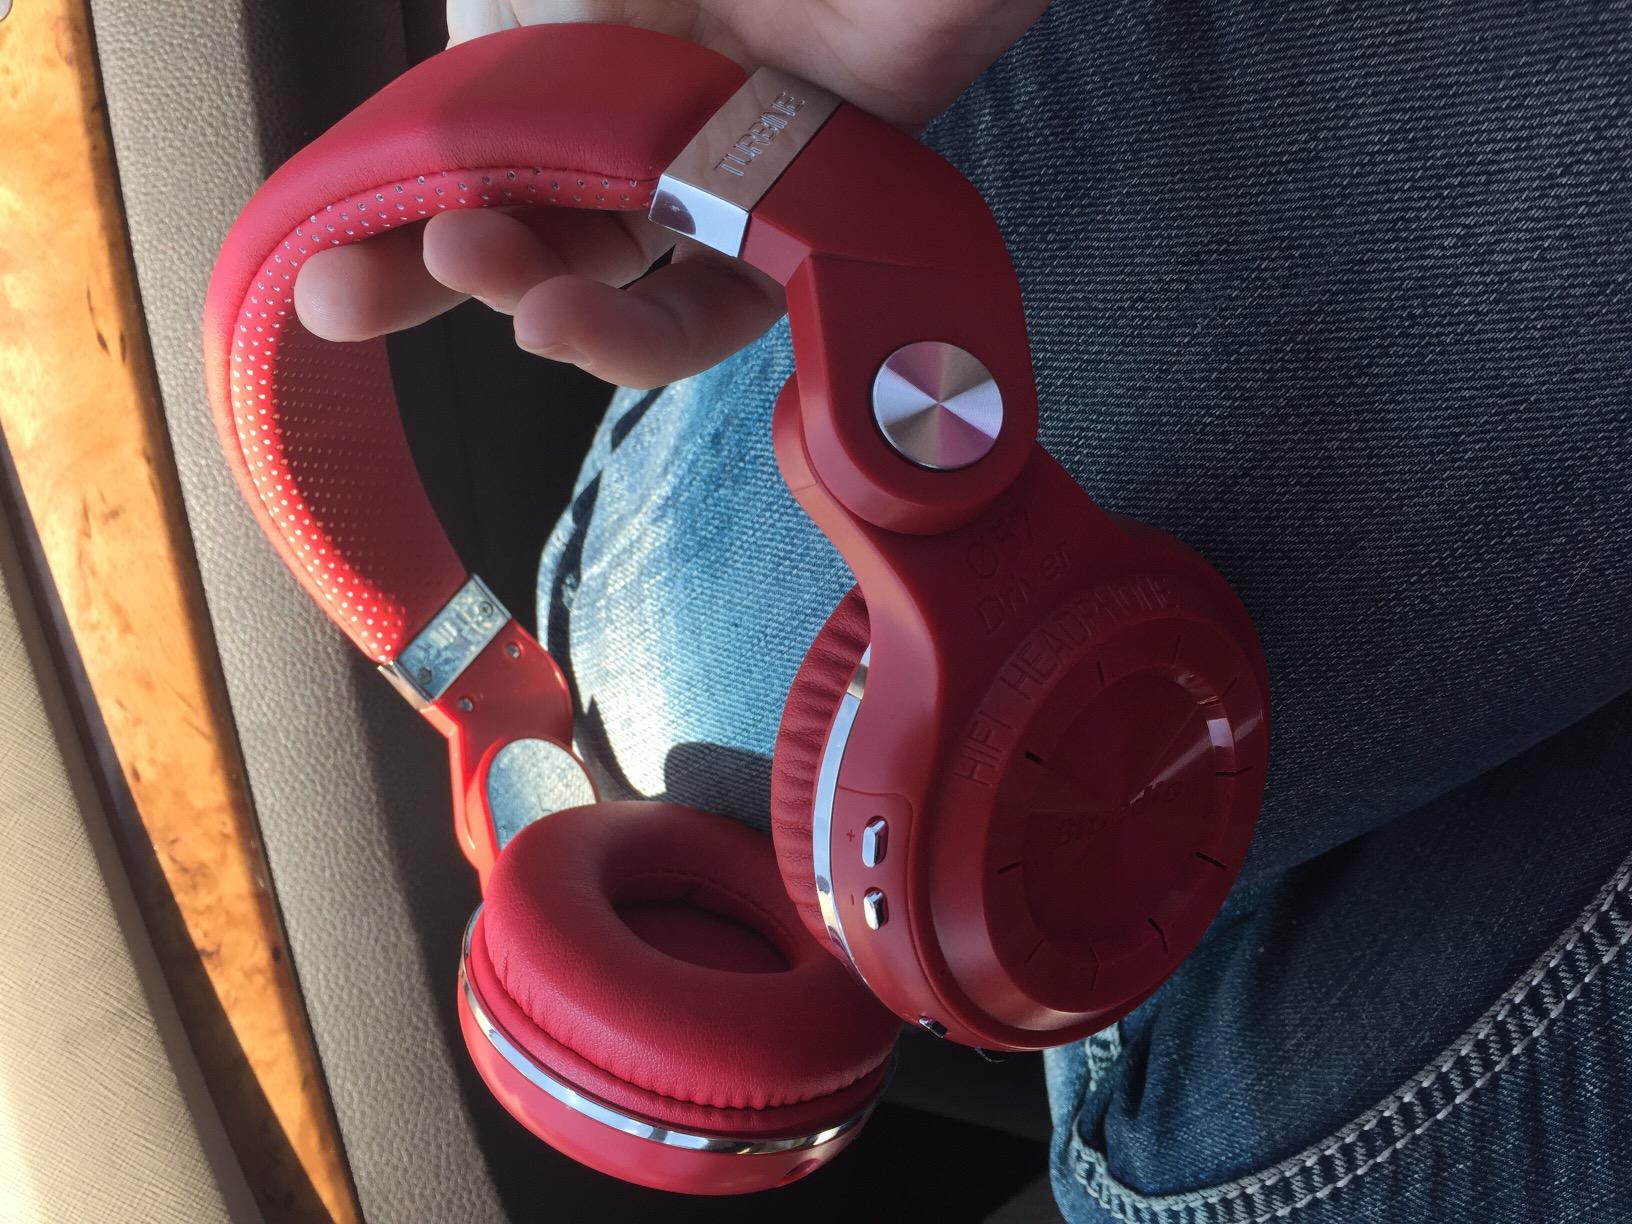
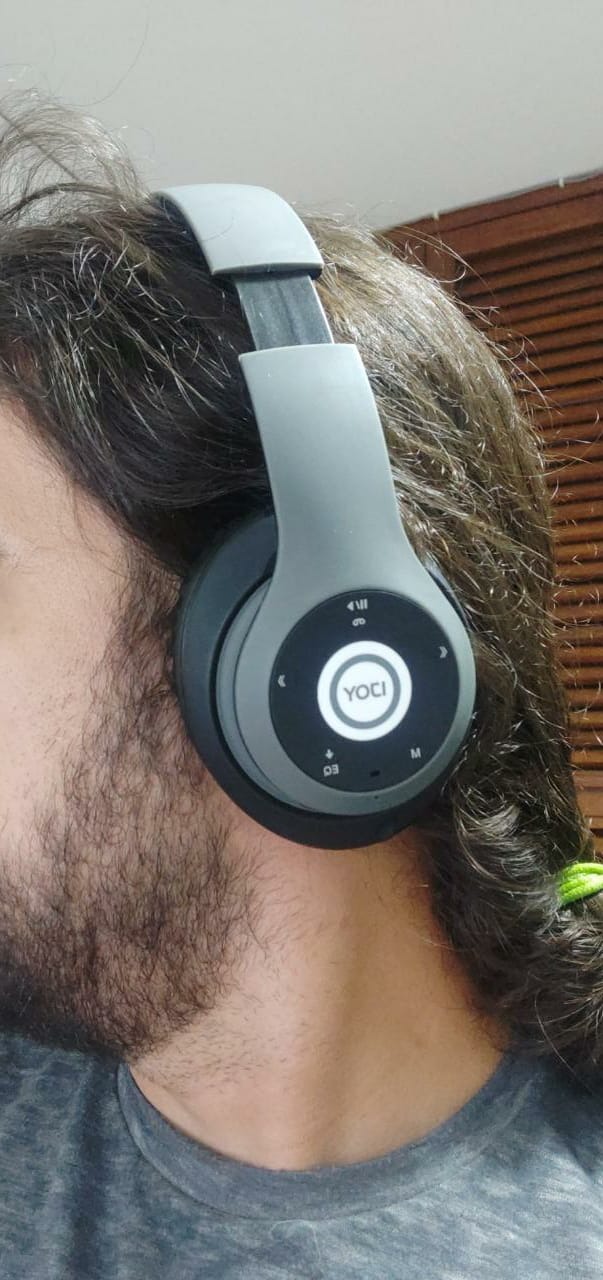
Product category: headphones
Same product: no